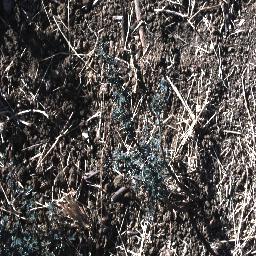
Label: prickly_acacia